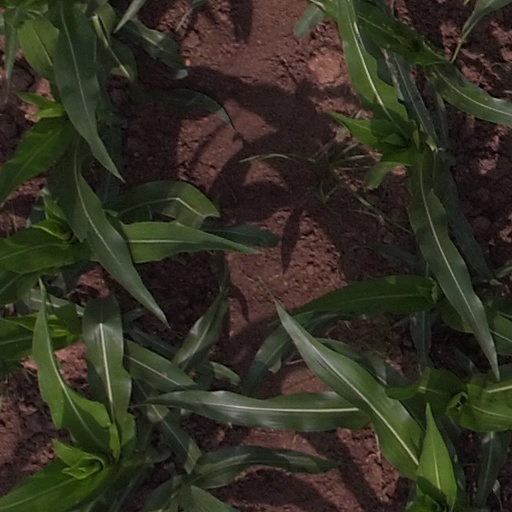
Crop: maize; corn